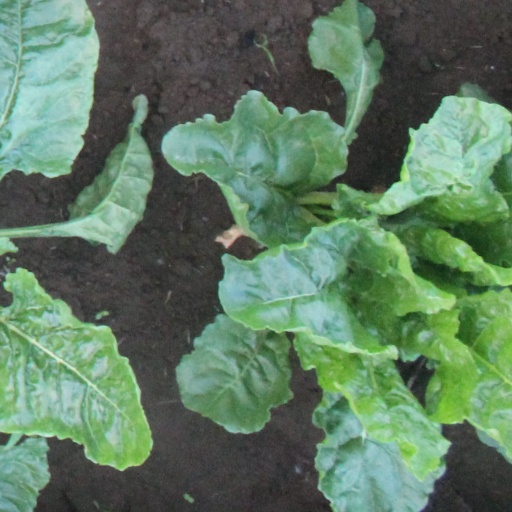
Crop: sugar beet